Zoo in Budapest

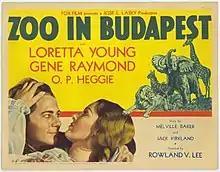

Zoo in Budapest is a 1933 American Pre-Code romance/melodrama film directed by Rowland V. Lee and starring Loretta Young, Gene Raymond, O.P. Heggie, and Paul Fix. Gene Raymond, playing Zani, a young, mischievous man who has grown up only around the animals and the people that work and visit the zoo. Loretta Young plays Eve, who is an orphan who only wants to escape her situation and be out in the real world. O.P. Heggie plays Dr. Grunbaum, a father-like figure to Zani, as well as the zoo's doctor. The original 35mm prints of the film contained sequences tinted in amber or blue.